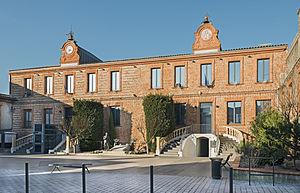
Léguevin est une commune française située dans le département de la Haute-Garonne en région Occitanie.